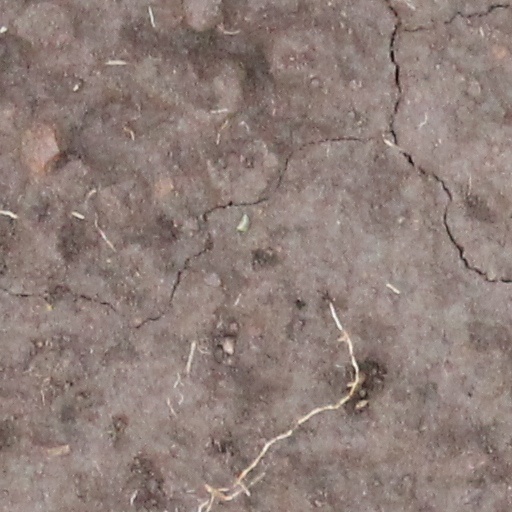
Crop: wheat